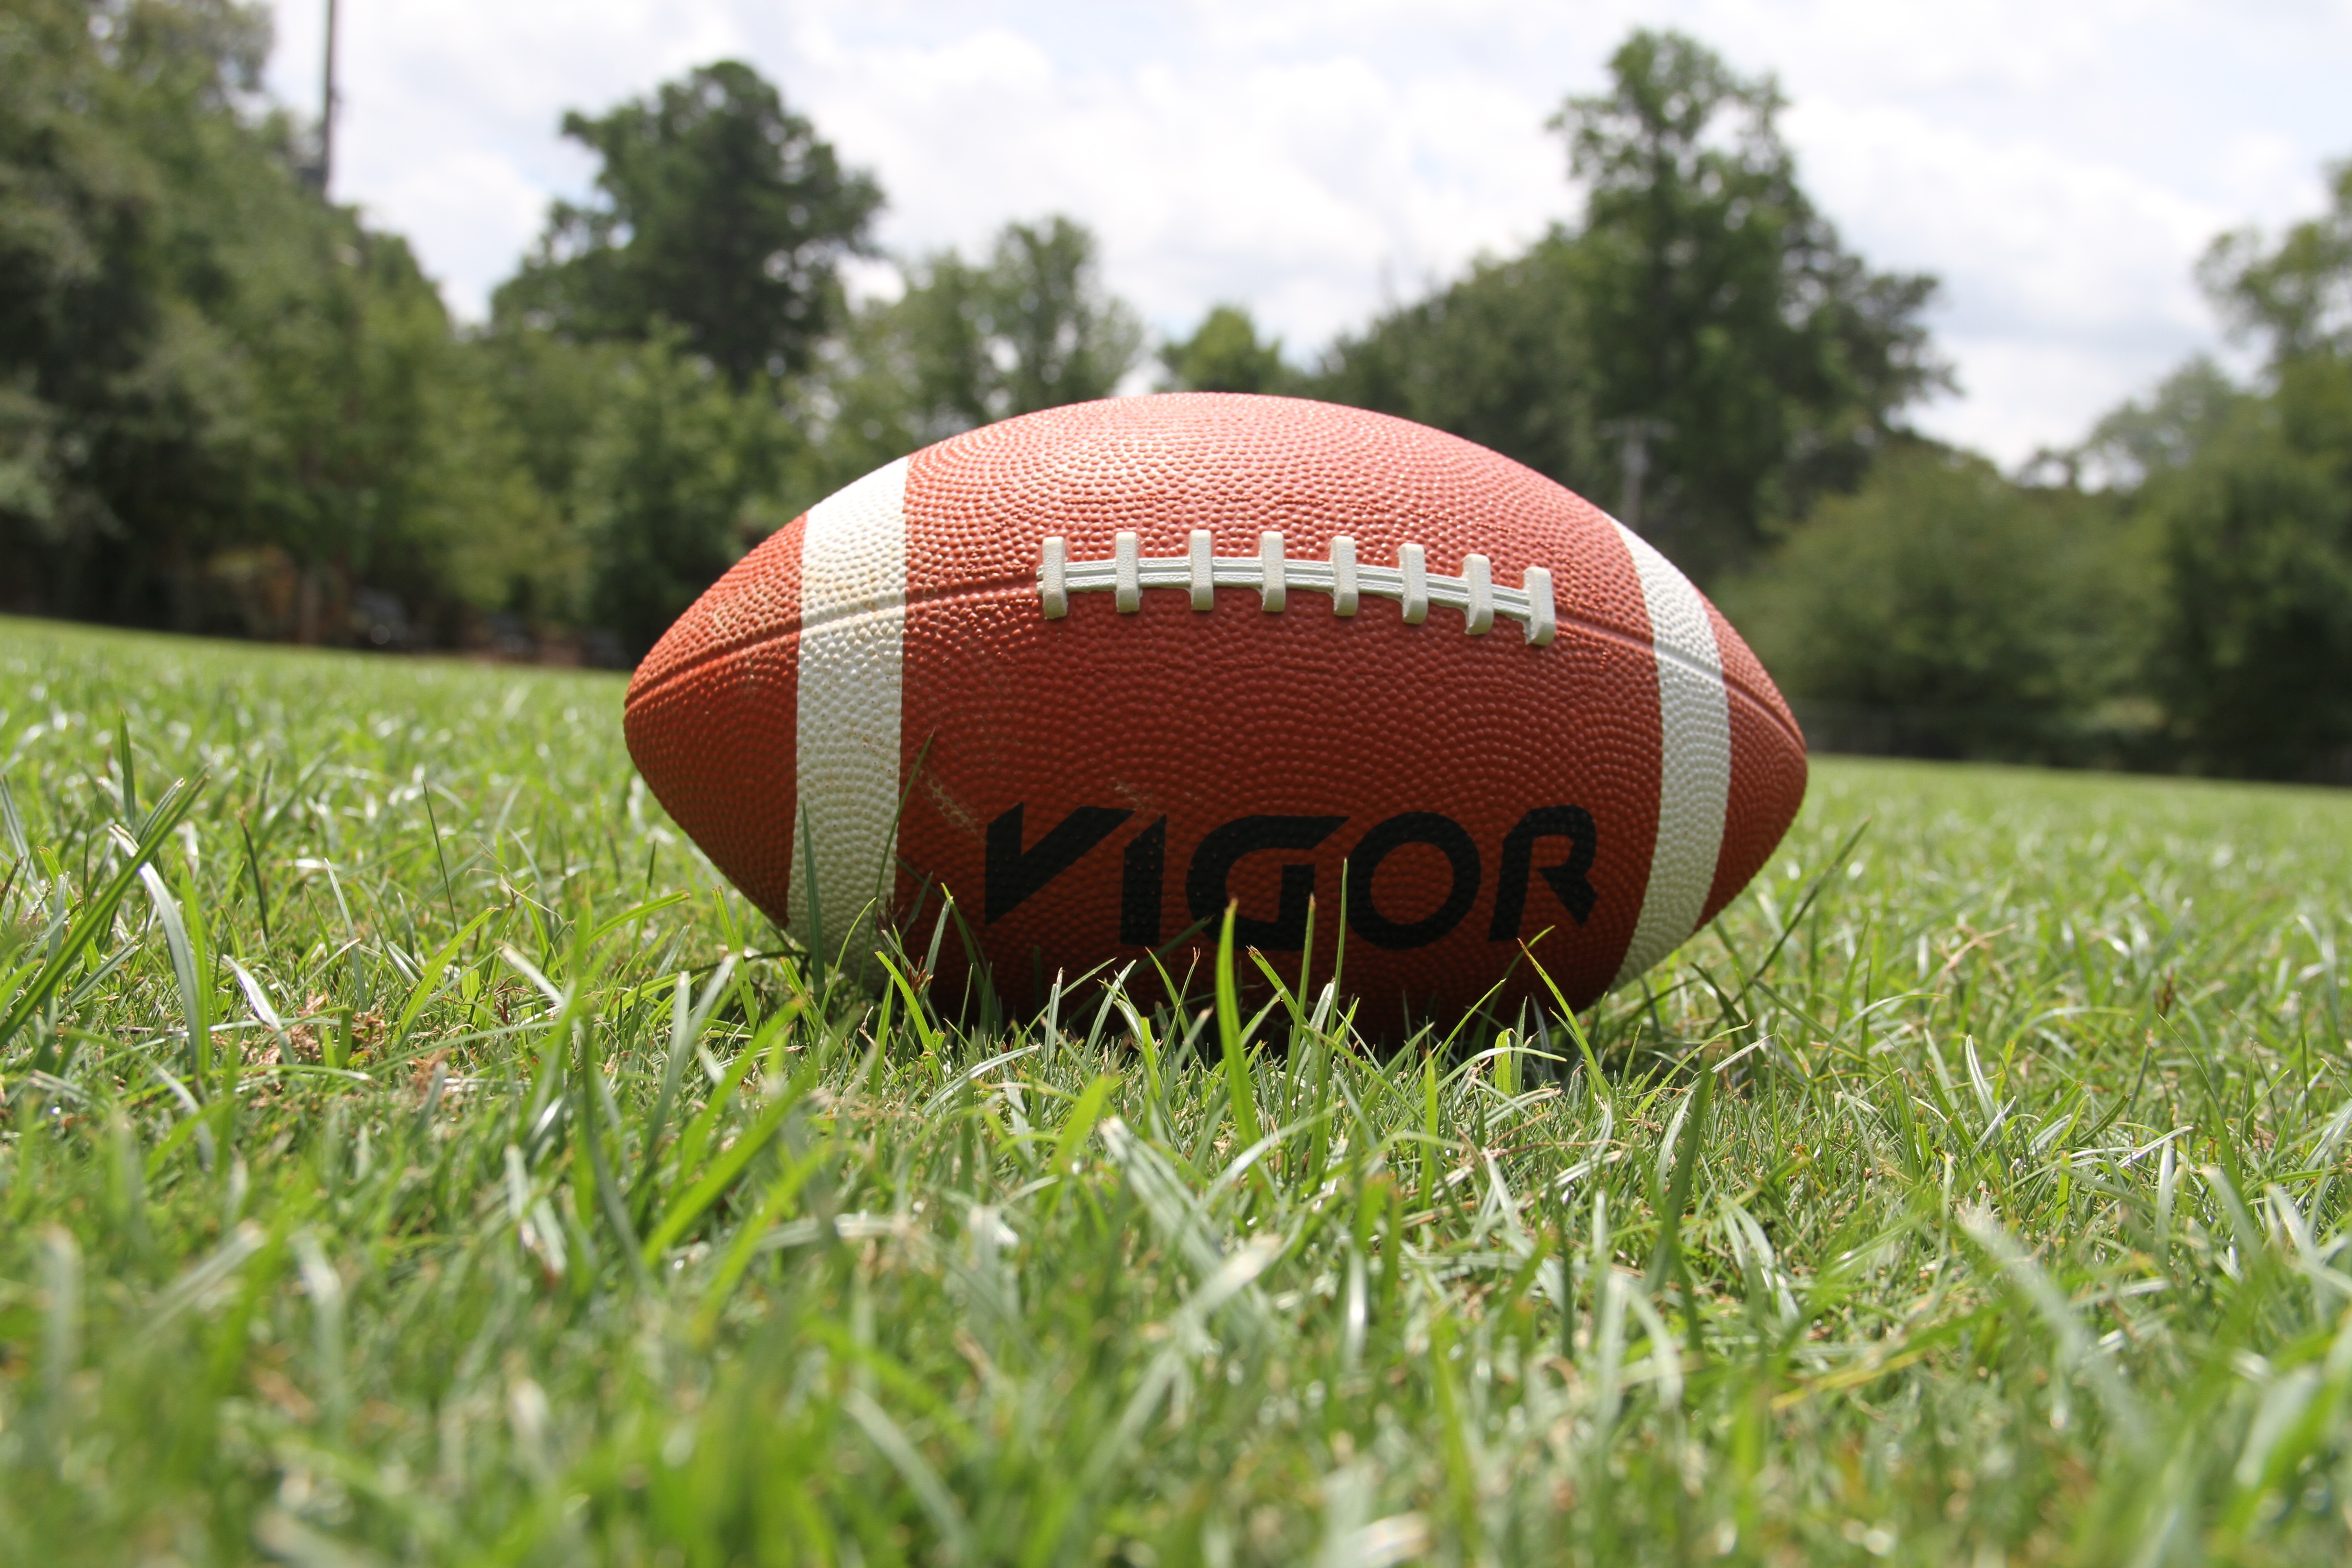
grass, structure, lawn, football, stadium, baseball field, sports equipment, american football, sports, ball, sport venue